La Revolucion (Knott's Berry Farm)

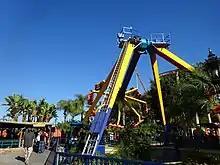
La Revolucion in motion.

Located right in the Fiesta Village of the park, guests enter a large swinging pendulum ride. Due to Knott's often high crowds, the park built a customized design by Chance Morgan Rides. Riders select any set from the 8 rotating arms. Each rotating arm holds 4 guests. Riders are then instructed to place the over the shoulder restraints. As the ride becomes functional, the floor of the ride temporarily lowers in order to allow room for the ride's rapid swinging rotation. Moreover, the arms begin to swing in a 360 degree movement while gaining height and speed. As the ride gains more speed and height the sensation of weightlessness is then felt by guests.